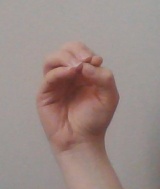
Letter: ha